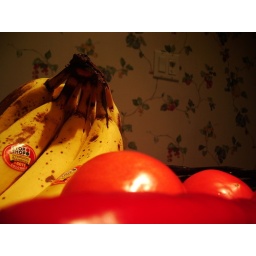
fruit in a basket in my kitchen. taken last winter.